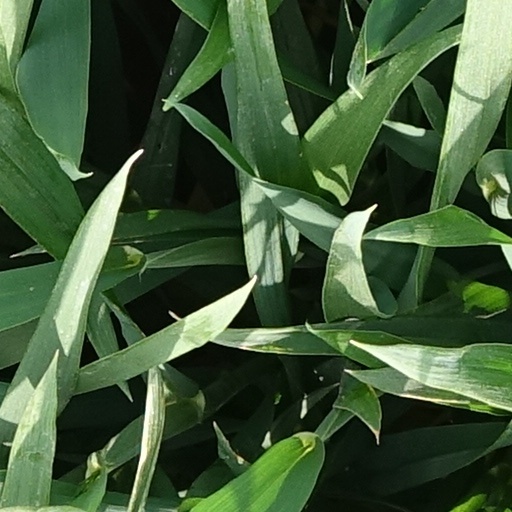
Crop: wheat